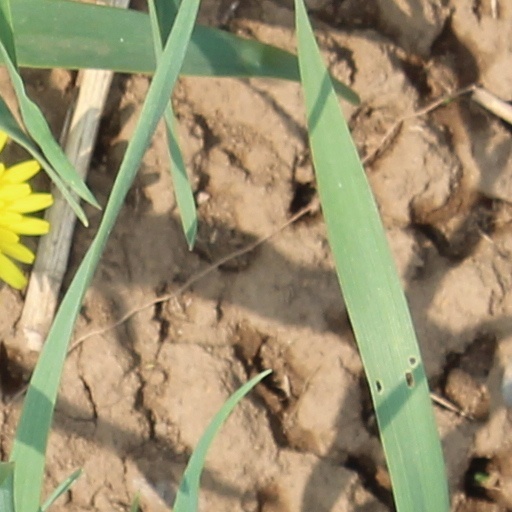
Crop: wheat